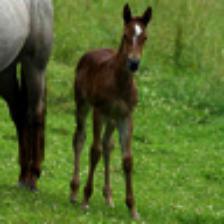
Label: NonHuman